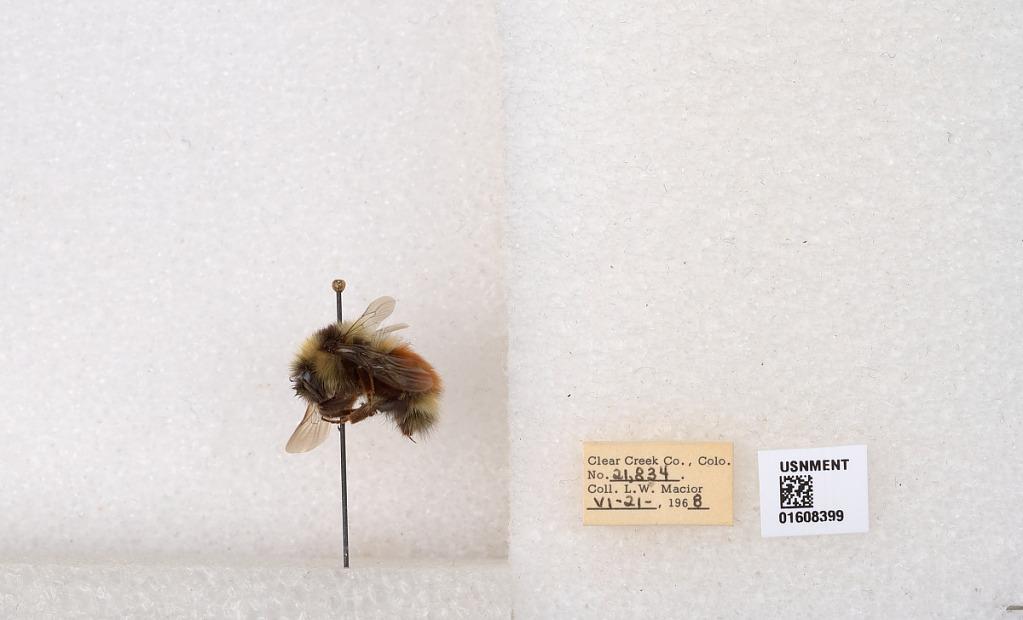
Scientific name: Bombus (Pyrobombus) sylvicola Kirby
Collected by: L. Macior
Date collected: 1968-6-21
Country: United States
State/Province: Colorado
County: Clear Creek
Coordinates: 39.6891, -105.644